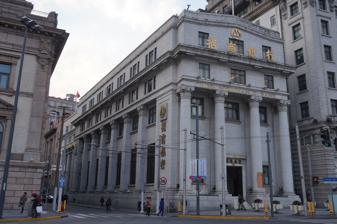
Building: Bank of Taiwan Building
Country: China
Year built: 1924
Building in The Bund, Shanghai, China The Bank of Taiwan Building was completed in 1924, and combines Japanese and Western architectural elements. The Bank of Taiwan Building ( Chinese : 台湾银行大楼 ) is located at No. 16, The Bund , Shanghai , China. Taiwan was ceded by the Qing Empire to the Japanese Empire as a result of the First Sino-Japanese War , and in 1899 founded the Bank of Taiwan to promote trade between Taiwan, the Japanese Empire, and the rest of Asia. The bank then began opening offices outside of Taiwan in order to facilitate inter-regional trade. The present building was completed in 1924, and replaced an earlier building on the site. Its architecture combines both Western and Japanese elements. The building is now a branch of China Merchants Bank . References